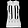
Label: T - shirt / top